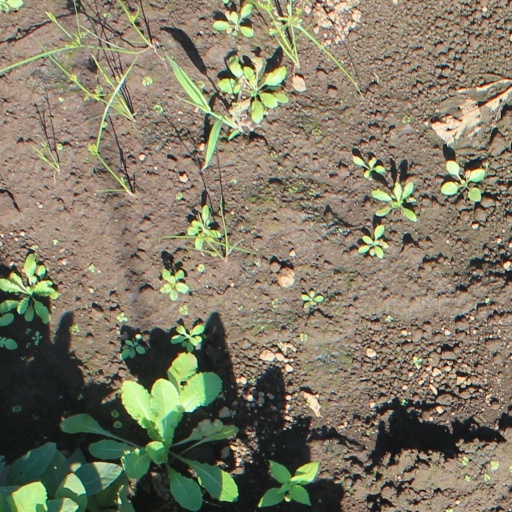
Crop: soybean